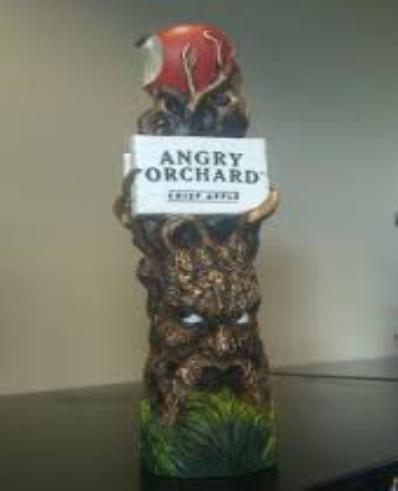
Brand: Angry Orchard
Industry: Food